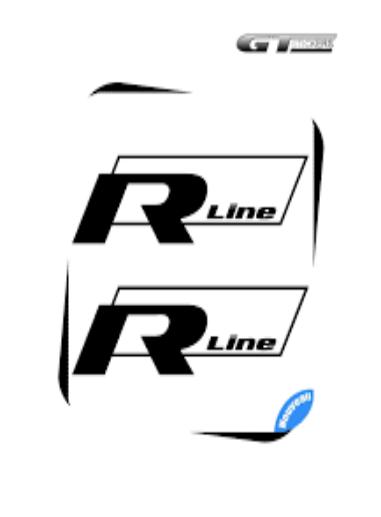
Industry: Transportation